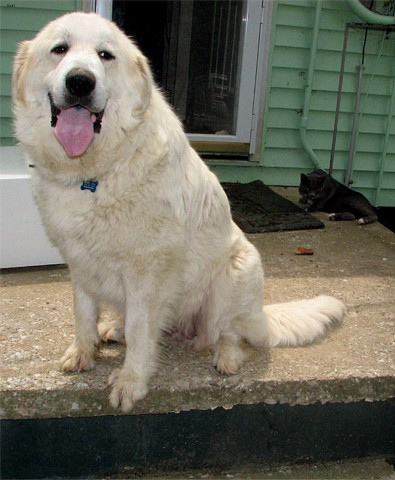
Breed: great pyrenees